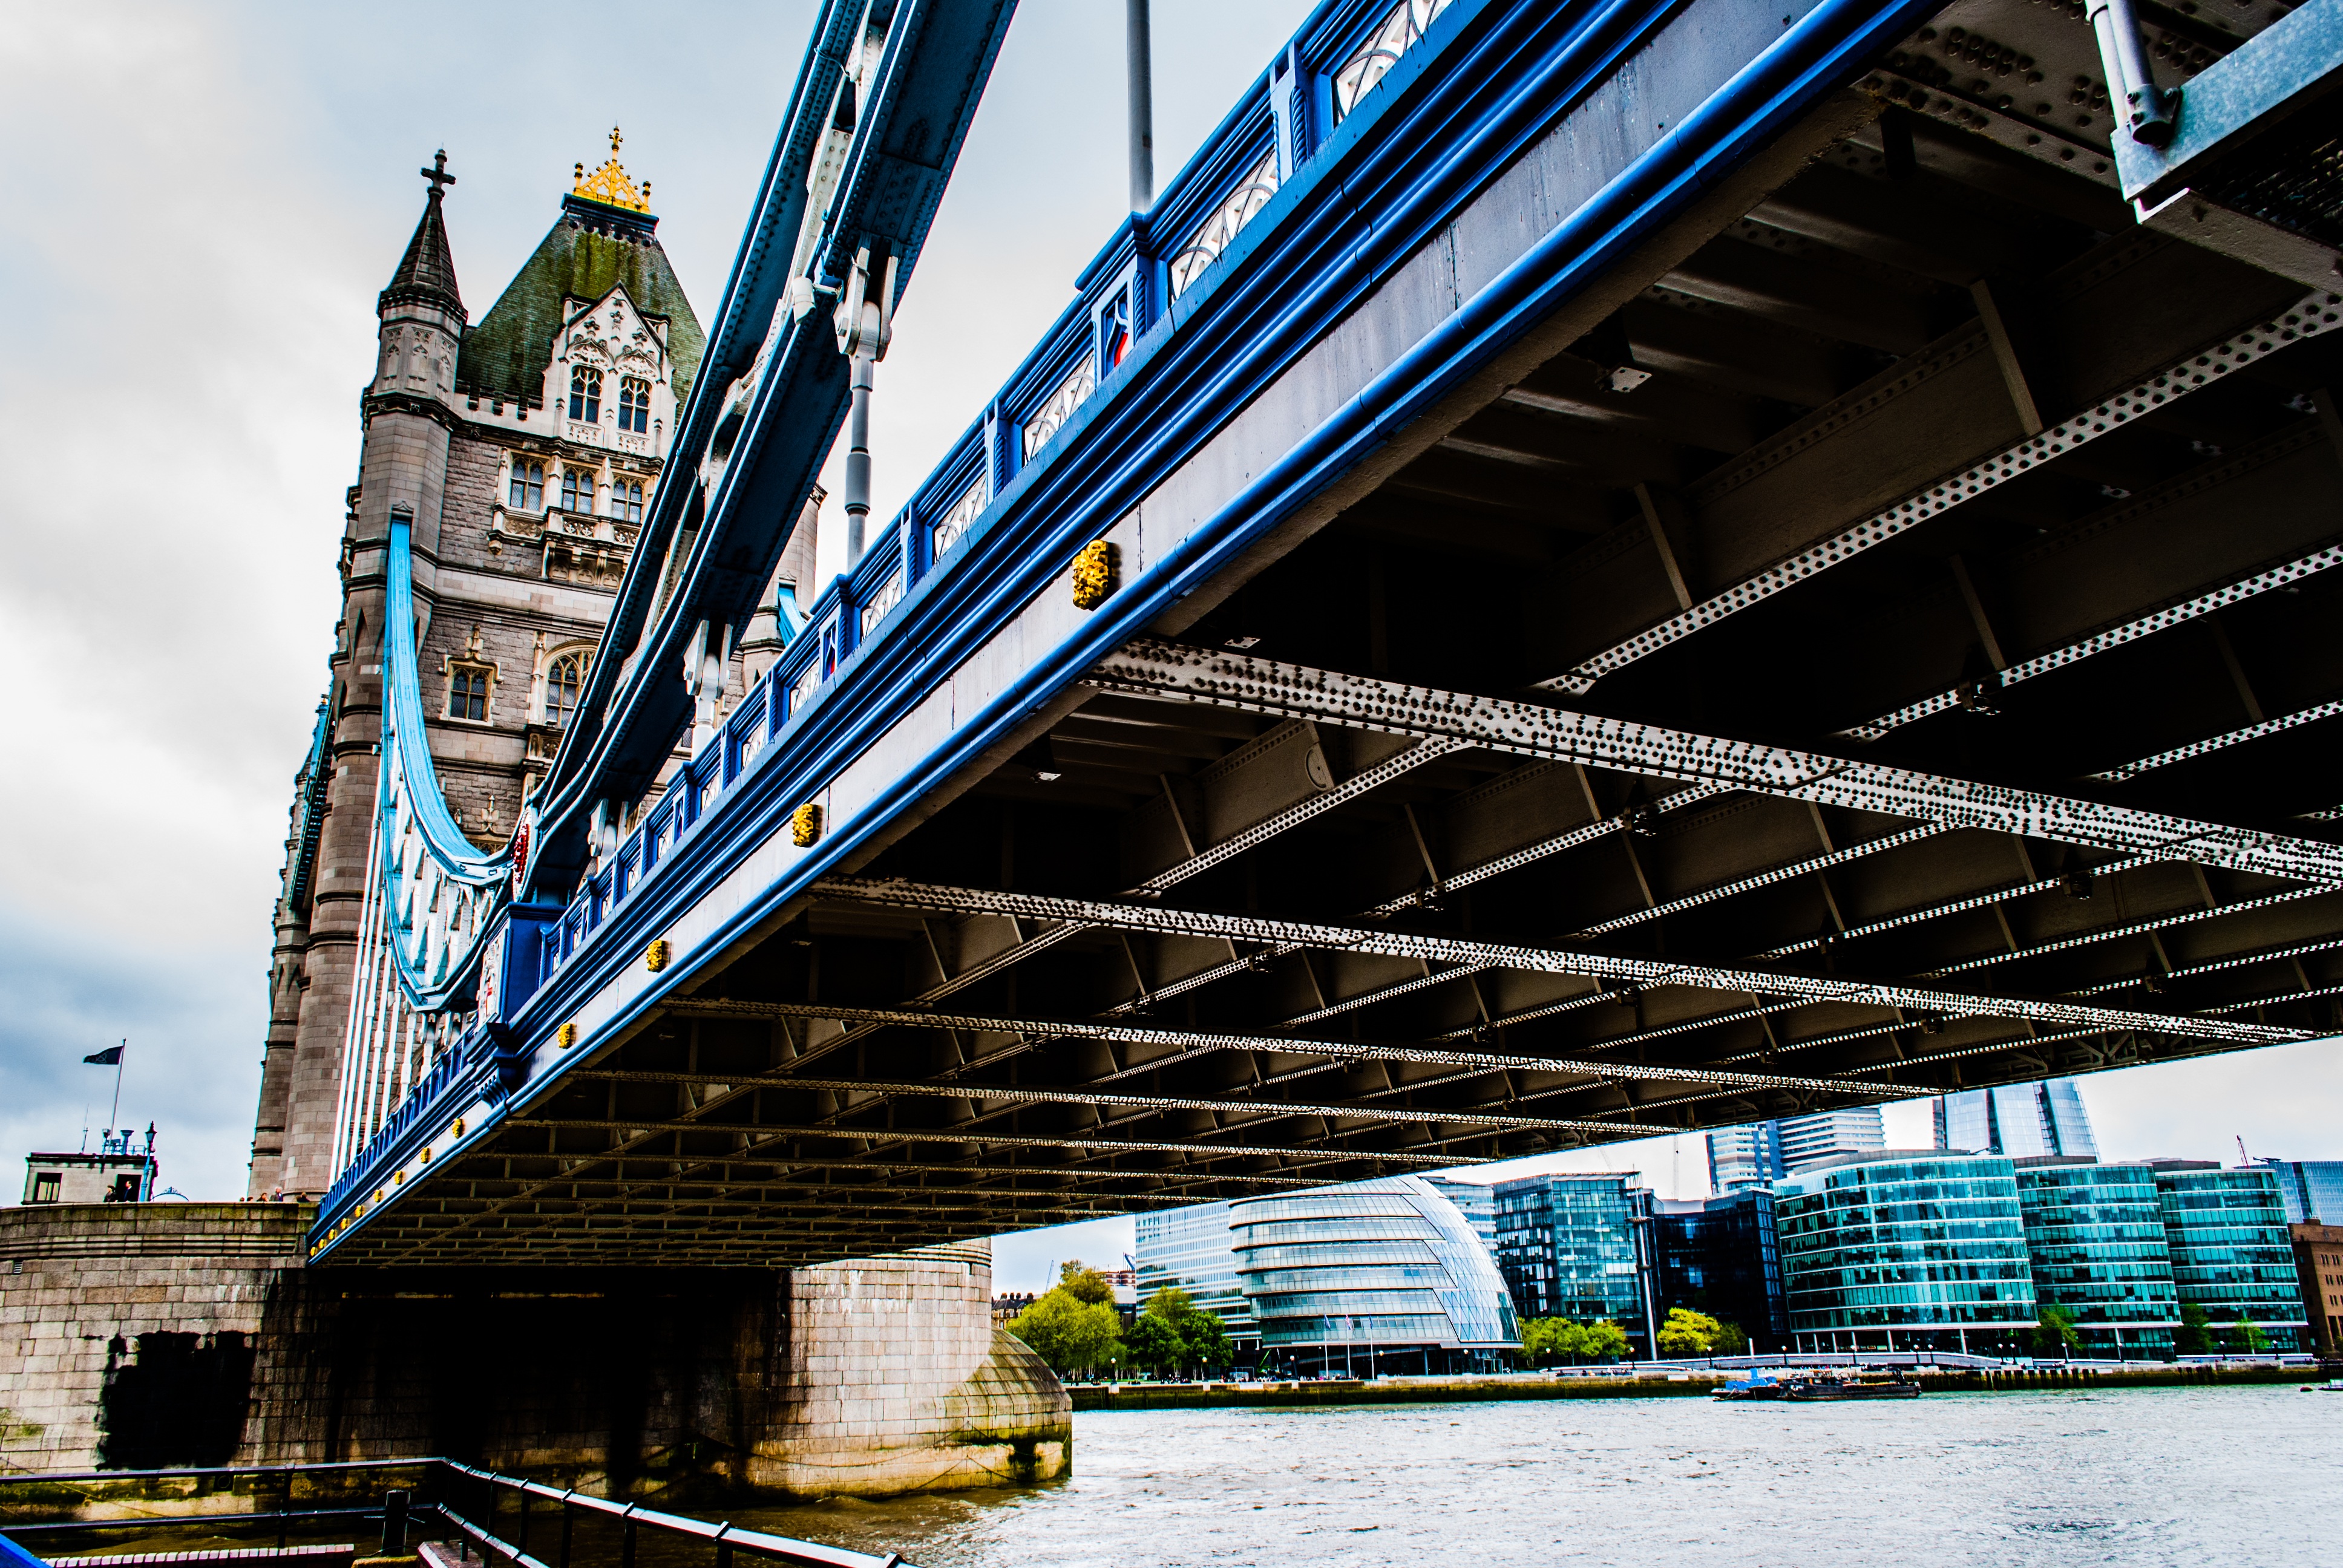
architecture, structure, bridge, cloudy, building, city, skyscraper, urban, cityscape, travel, transport, europe, tower, symbol, landmark, industry, tourism, stadium, tower bridge, city scape, uk, england, capital, london, history, famous, english, britain, united kingdom, london city, urban area, sport venue